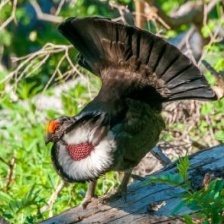
Species: BLUE GROUSE
Scientific name: DENDRAGAPUS OBSCURUS
ImageNet parent category: black_grouse